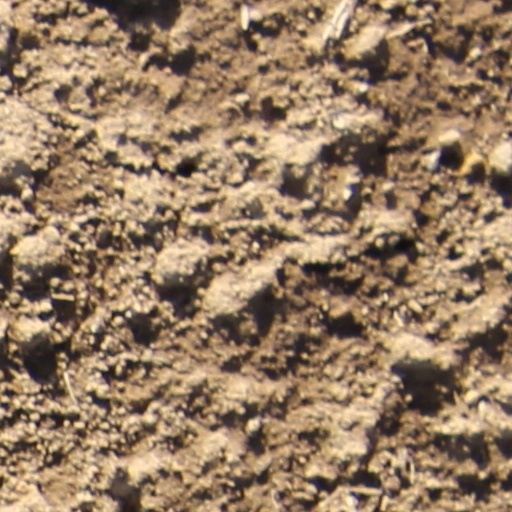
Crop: wheat